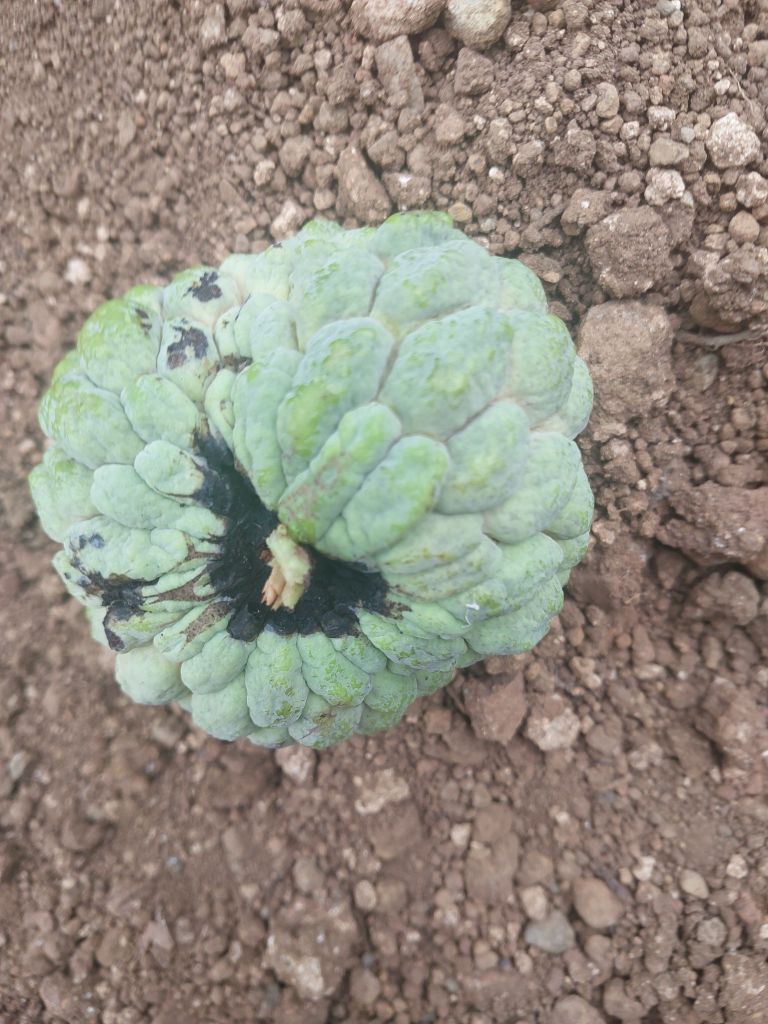
Disease label: Blank Canker